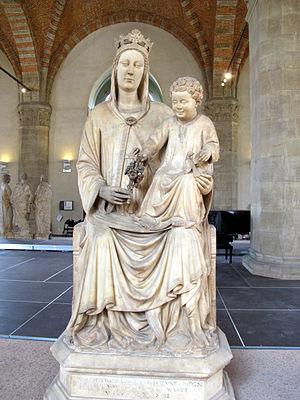
Le Musée d'Orsanmichele est le lieu d'exposition des statues originales de l'église d'Orsanmichele.